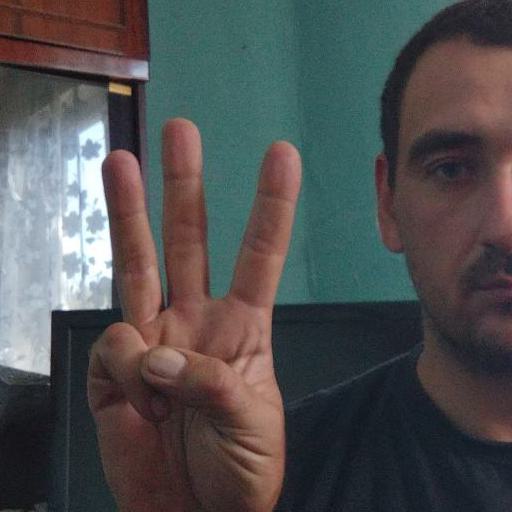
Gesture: three